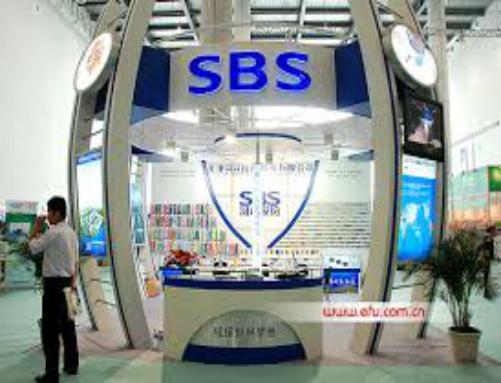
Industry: Others